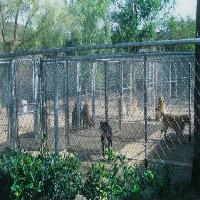
Weather: sun or clear